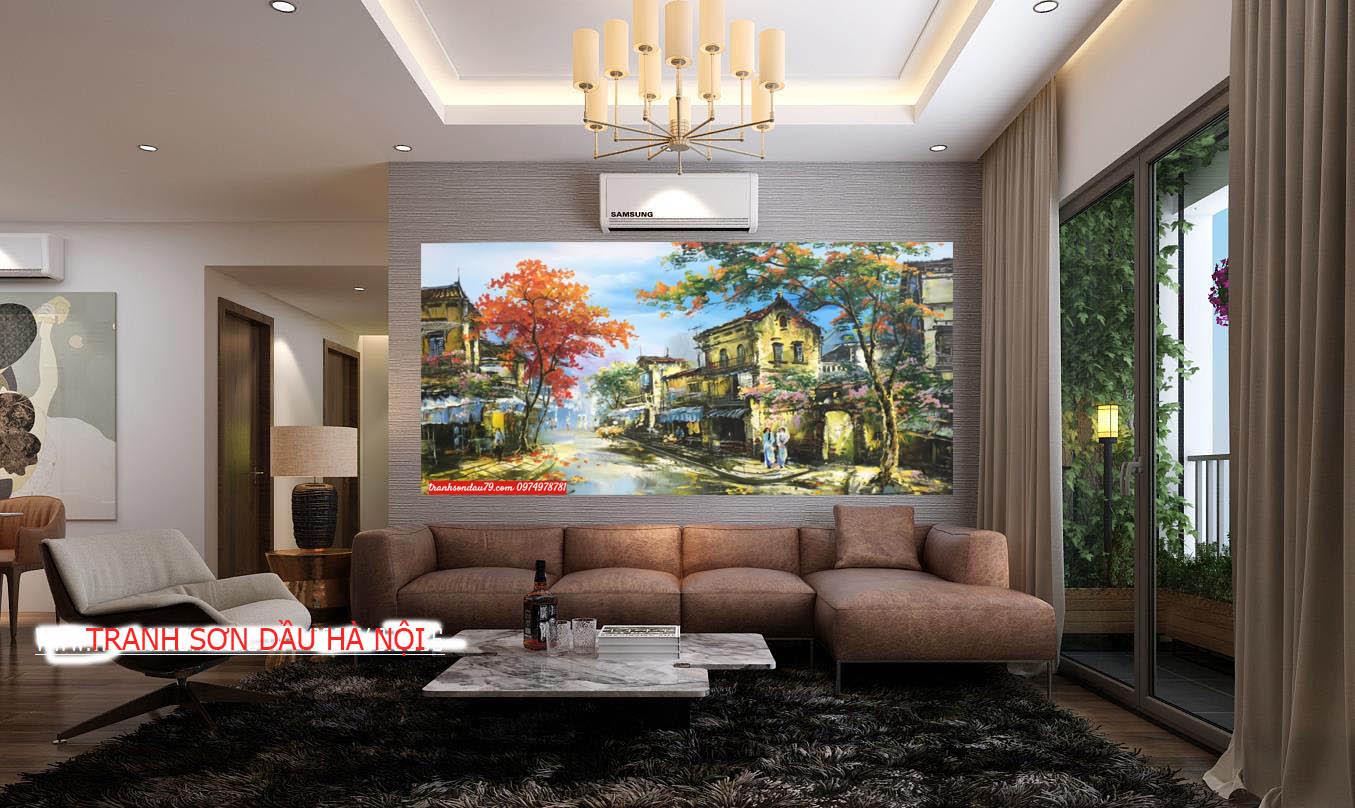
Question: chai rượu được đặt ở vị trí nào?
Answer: chai rượu được đặt trên bàn